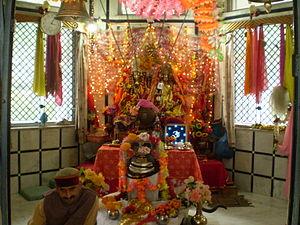
Manikaran est une ville de l'État de l'Himachal Pradesh en Inde, dans le district Kullu en Inde.